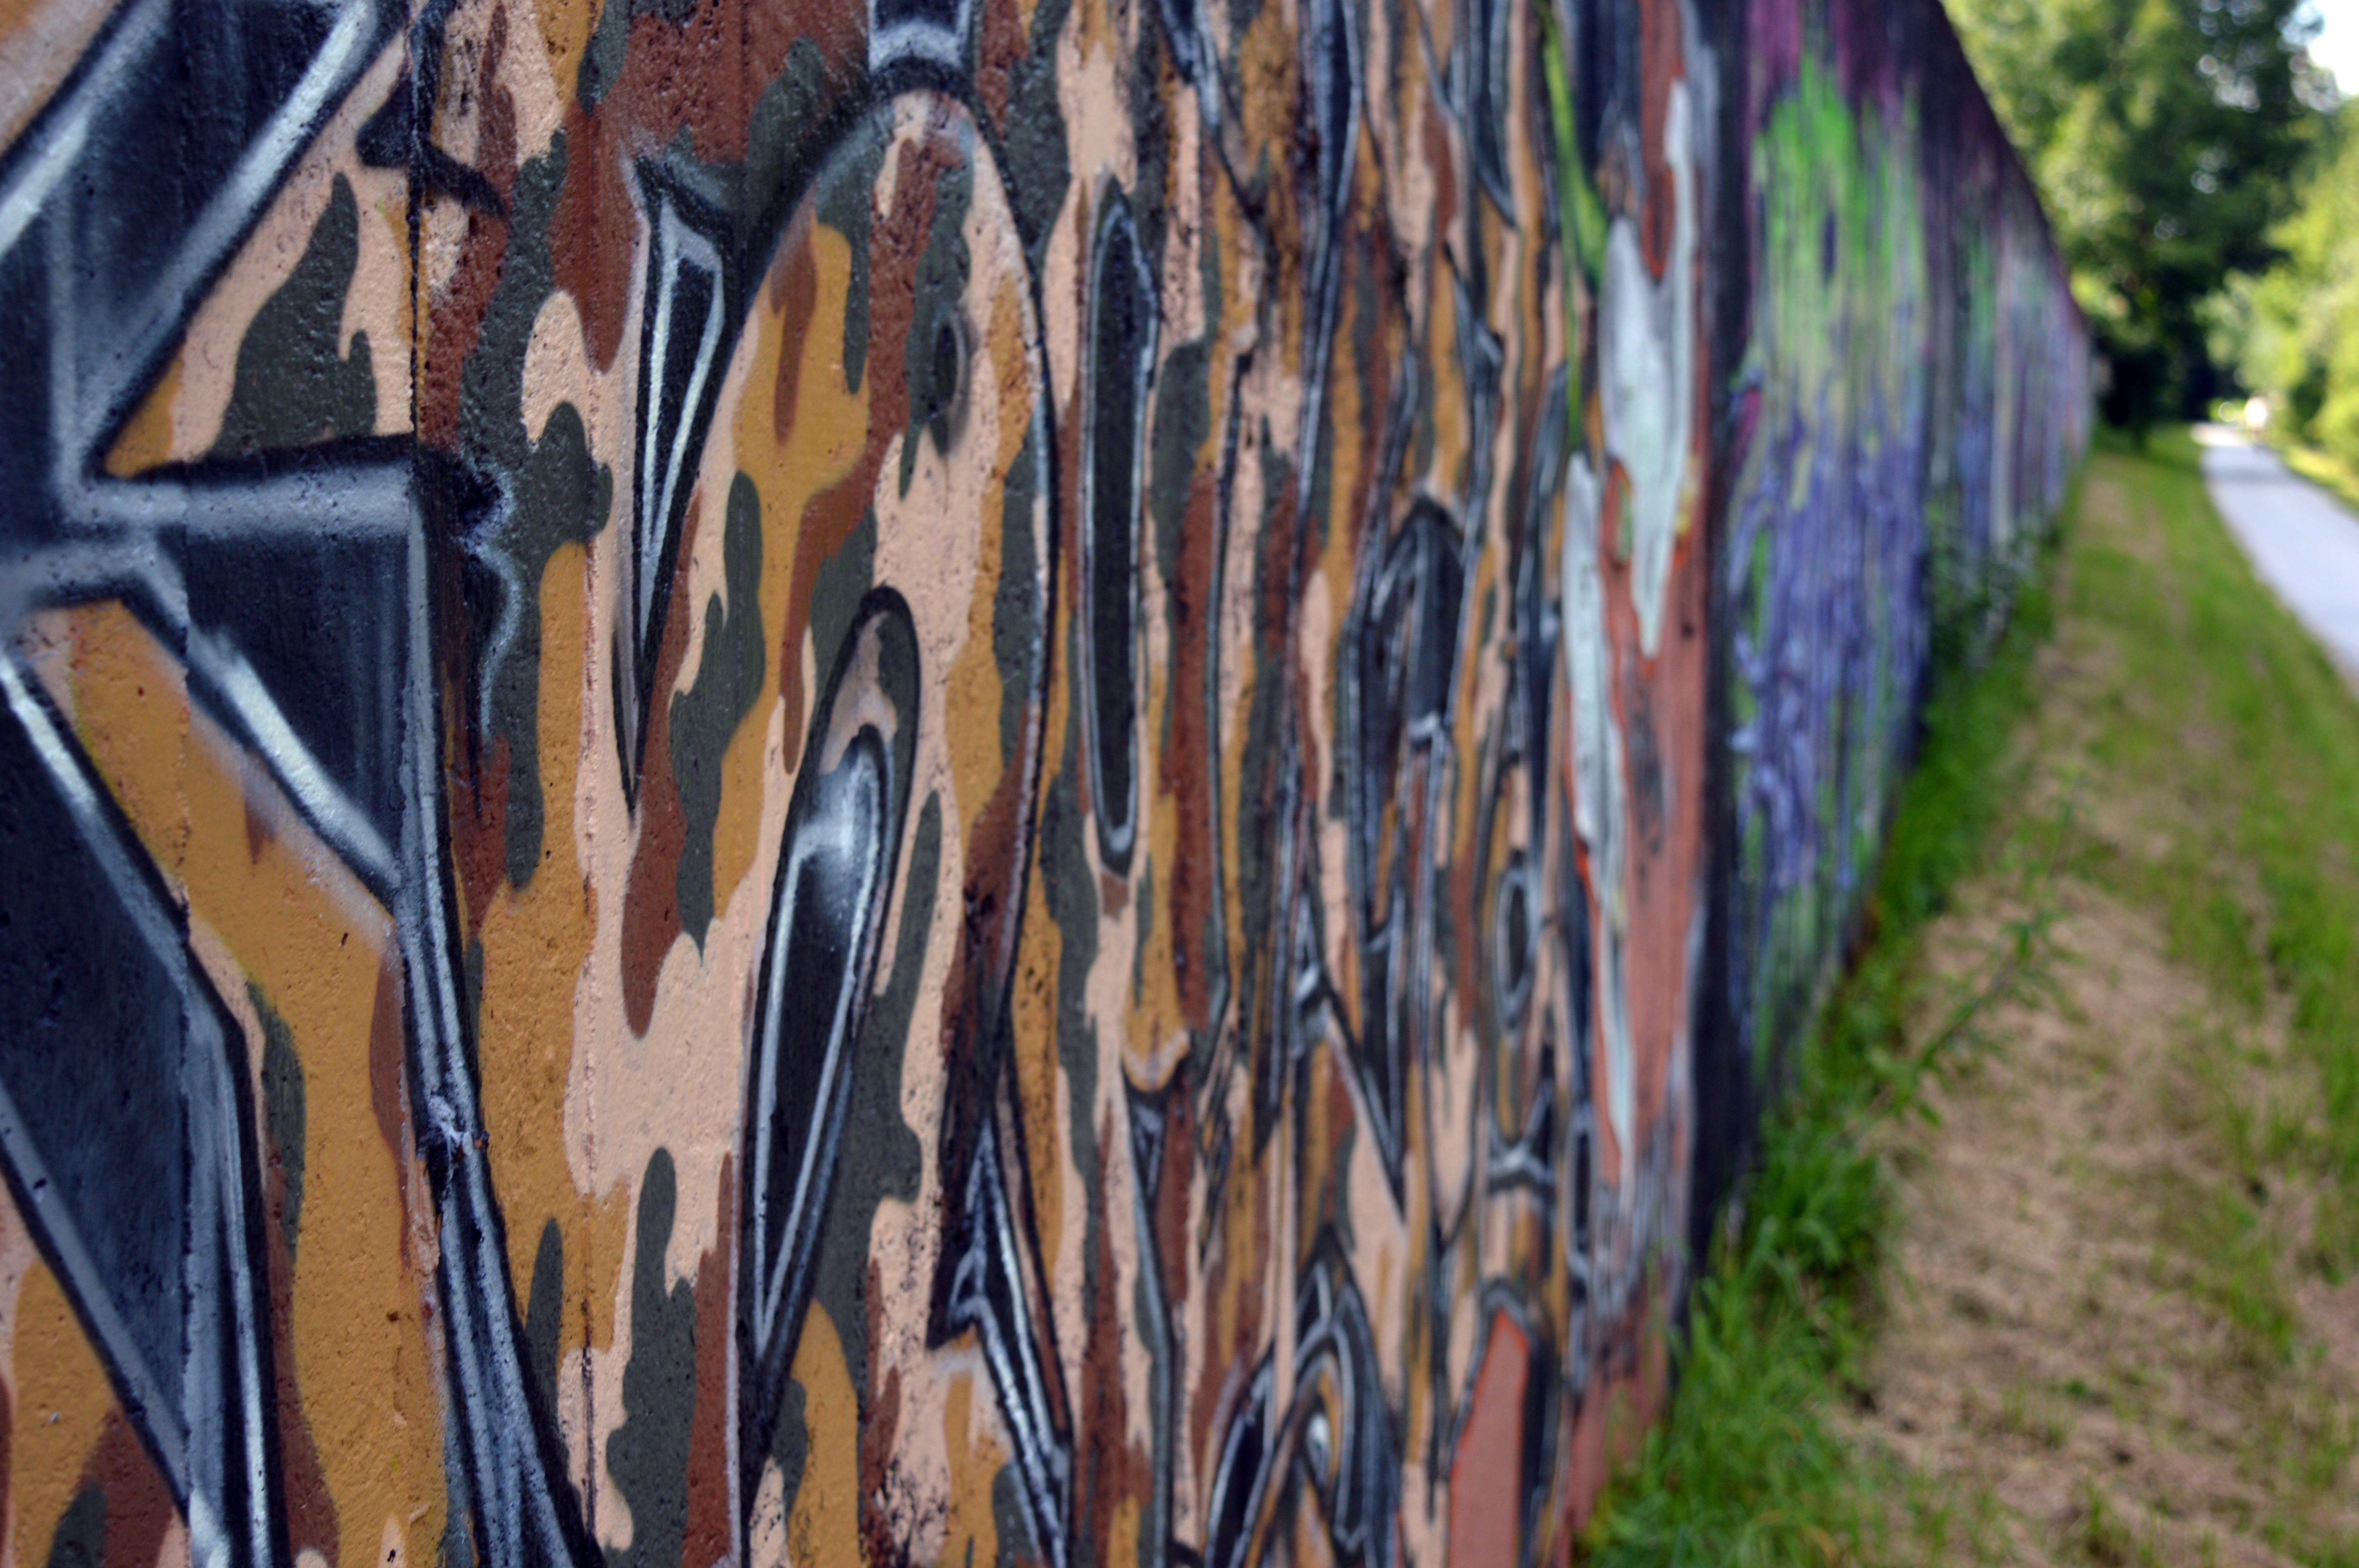
tree, wood, wall, spray, graffiti, street art, art, graffiti wall